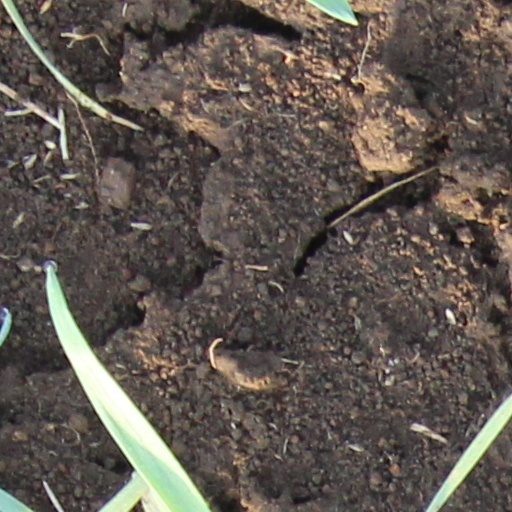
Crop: wheat